History of sport in France

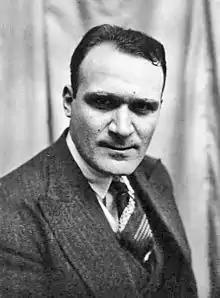
Léo Lagrange under the Popular Front.

Gymnastics, while occasionally sharing characteristics with earlier practices such as chivalric tournaments, is distinct in both its historical development and underlying philosophy. Unlike hedonistic or folkloric activities, gymnastics originated in military preparation and religious rites, as evidenced by ancient Egyptian hieroglyphs and the history of the Olympic Games. In the 17th century, the emerging industrial era assigned gymnastics a new social function: preparing future laborers for the physical demands of work. John Locke laid the groundwork for this utilitarian pedagogy, which was further developed by Johann Heinrich Pestalozzi (1746–1827) and the proponents of the German Arbeitsschule model. As health issues became more prominent among workers, gymnastics also acquired a prophylactic role. This trend is exemplified by Pehr Henrik Ling, whose work contributed to the development of modern physiotherapy. From the late 18th century, gymnastics evolved in three main European contexts: in Sweden with Ling, in the German-speaking world with GutsMuths (1759–1839) and Jahn (1772–1852), and in Switzerland with Pestalozzi. It later expanded into the Austro-Hungarian Empire with Miroslav Tyrš (1832–1884) and the Sokol movement. These approaches emphasized general physical activity, often with military or hygienic objectives.